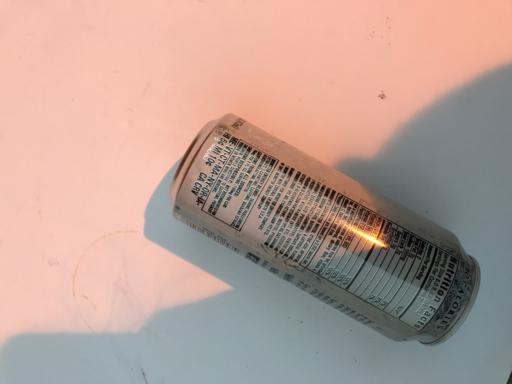
Label: metal